Geof Darrow

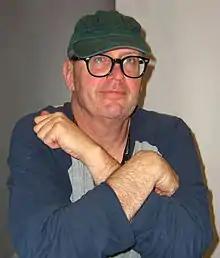
Darrow at the 2011 New York Comic Con

Geofrey "Geof" Darrow (born October 21, 1955) is an American comic book artist, best known for his work on comic series "Shaolin Cowboy", "Hard Boiled" and "The Big Guy and Rusty the Boy Robot", which was adapted into an animated television series of the same name. He worked as a concept artist and storyboarder for "The Matrix" series of films. Darrow's approach to comics and art has been cited as an influence by a multitude of artists including Peter Chung, Frank Quitely, Seth Fisher, Eric Powell, Frank Cho, Juan José Ryp, James Stokoe, Chris Burnham, Aaron Kuder, Nick Pitarra,